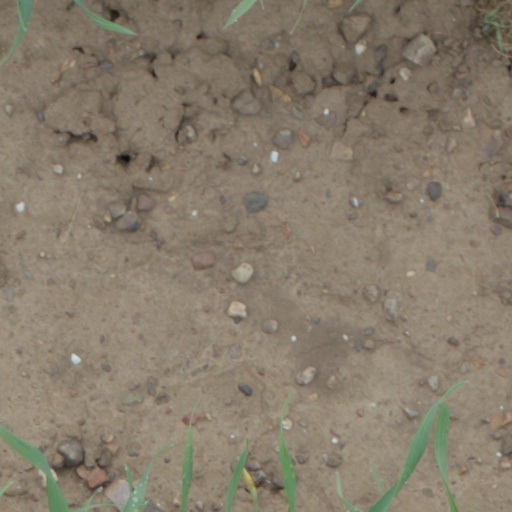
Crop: wheat